Depolarization

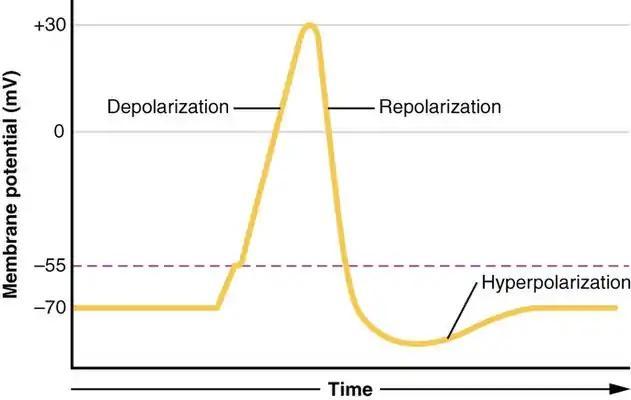
Action potential in a neuron, showing depolarization, in which the cell's internal charge becomes less negative (more positive), and repolarization, where the internal charge returns to a more negative value.

Most cells in higher organisms maintain an internal environment that is negatively charged relative to the cell's exterior. This difference in charge is called the cell's membrane potential. In the process of depolarization, the negative internal charge of the cell temporarily becomes more positive (less negative). This shift from a negative to a more positive membrane potential occurs during several processes, including an action potential. During an action potential, the depolarization is so large that the potential difference across the cell membrane briefly reverses polarity, with the inside of the cell becoming positively charged.